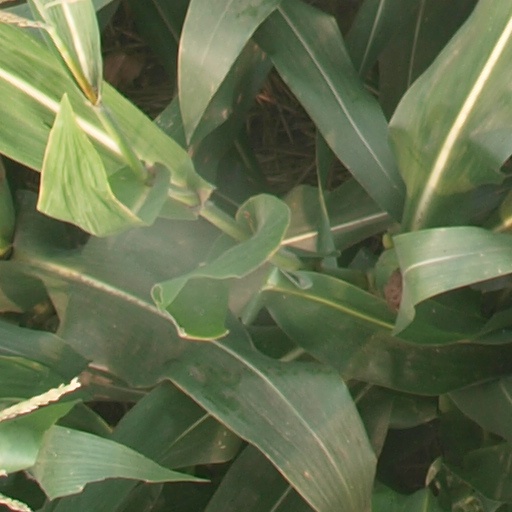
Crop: maize; corn